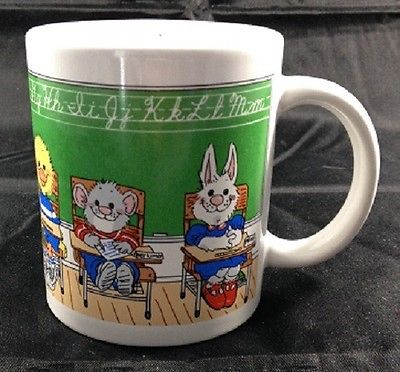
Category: mug